Paban Das Baul

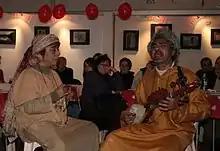
Mimlu Sen and Paban Das Baul, Baul musicians, at International Asian Movies festival in Vesoul, France

In 1988, Das Baul started collaborating with Sam Mills, a London-born guitarist who had performed with experimental, avant garde group 23 Skidoo between 1979 and 1982. Their collaboration resulted in the acclaimed album "Real Sugar" (1997), a Peter Gabriel's Real World Records release, it marked one of the first fusions of Bengali music and Western pop music. The album features psychedelic elements to it and has been compared to the work of artists such as George Harrison, Ananda Shankar and The Bombay Royale. He has also collaborated with the London-based State of Bengal and Susheela Raman. In 2005, the Baul tradition was included in the list of "Masterpieces of the Oral and Intangible Heritage of Humanity" by UNESCO.